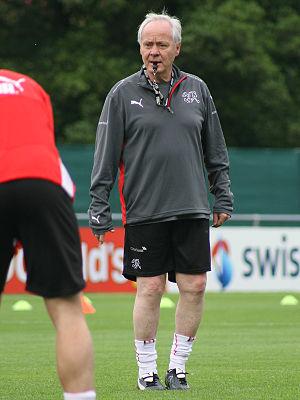
Bernard Challandes est un entraîneur de football suisse né le 26 juillet 1951 au Locle en Suisse.
Jakob Kuhn, dit Köbi Kuhn, né le 12 octobre 1943 à Zurich et mort le 26 novembre 2019 à Zollikerberg, est un joueur et entraîneur suisse de football.